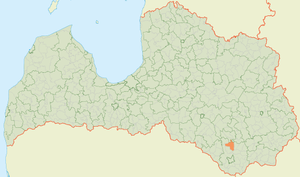
Kalupes pagasts
Kalupes pagasts' placering i Letland
Kalupes pagasts er en territorial enhed i Daugavpils novads i Letland. Pagasten etableredes i 1866, havde 1.624 indbyggere i 2010 og omfatter et areal på 119,10 kvadratkilometer. Hovedbyen i pagasten er Kalupe.